William E. Boeing

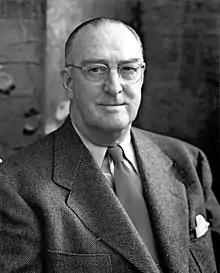

William Edward Boeing (October 1, 1881 – September 28, 1956) was an American aviation pioneer. He founded the Pacific Airplane Company in 1916, which was renamed to Boeing a year later. The company is now the largest exporter in the United States by dollar value and among the largest aerospace manufacturers in the world.